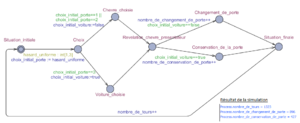
On suppose que le joueur a gagné et on se demande s'il a changé de porte ou non. Après 1323 tours de jeu (itérations de la simulation), en supposant que le joueur a gagné à chaque fois, on trouve que la probabilité que le joueur ait changé de porte est de 67,72% (nombre_de_changements_de_porte/nombre_de_tours) et que la probabilité que le joueur ait conservé sa porte est de 32,28% (nombre_de_conservations_de_porte/nombre_de_tours). Le logiciel Uppaal a été utilisé pour réaliser cette simulation de Monte-Carlo. En rouge sont les noms des différents états du système associés à des noeuds. On trouve associés aux flèches, autrement dit aux transitions
Le problème de Monty Hall est un casse-tête probabiliste librement inspiré du jeu télévisé américain Let's Make a Deal. Il est simple dans son énoncé, mais non intuitif dans sa résolution et c'est pourquoi on parle parfois à son sujet de paradoxe de Monty Hall. Il porte le nom de celui qui a présenté ce jeu aux États-Unis pendant treize ans, Monty Hall.